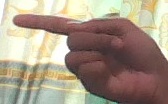
ASL sign: G